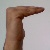
The image shows a hand gesture representing a space in Indian Sign Language.